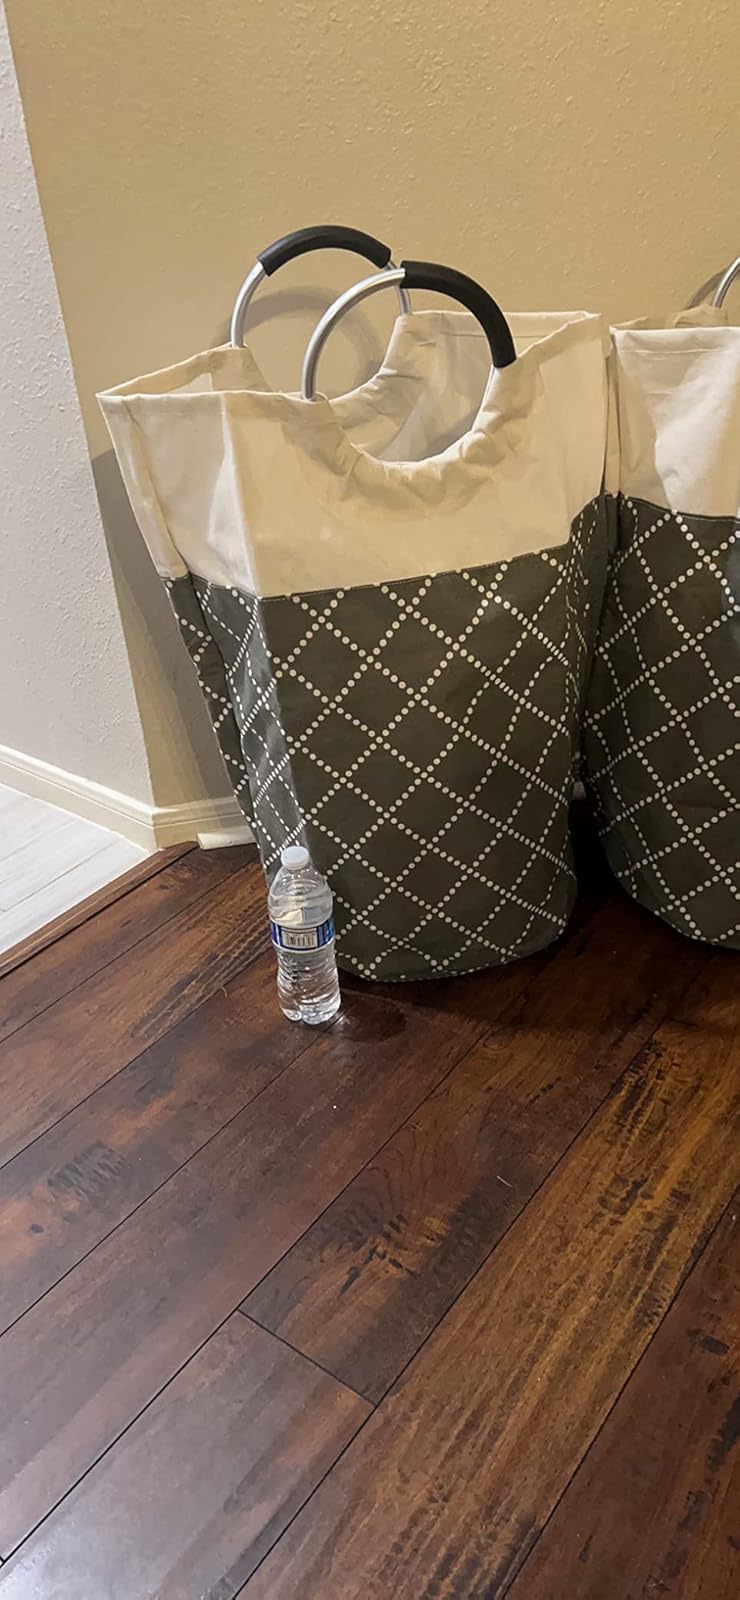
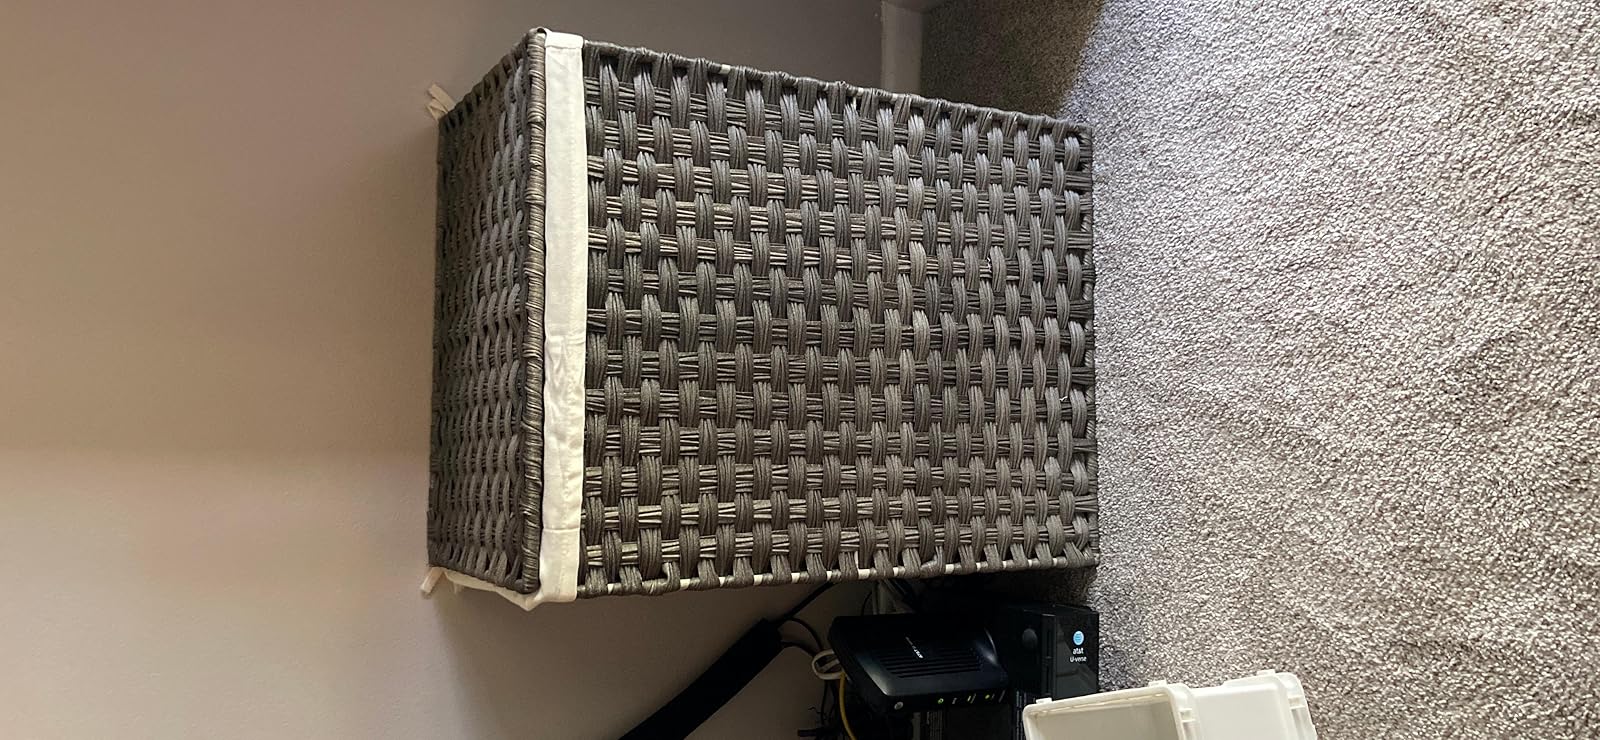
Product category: items_hamper
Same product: no